Frank Greenleaf

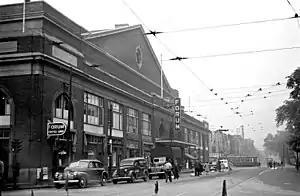
Exterior of building and street scene

Greenleaf was one of the founders of the Mount Royal Junior Hockey League in 1928, which created a venue for junior ice hockey talent to develop and be regularly featured on Saturday afternoons at the Montreal Forum. He also facilitated the revival of the local church hockey league which had folded in 1920. A six-team league was formed in 1928, and Greenleaf agreed to donate a trophy awarded to the season's most valuable player.